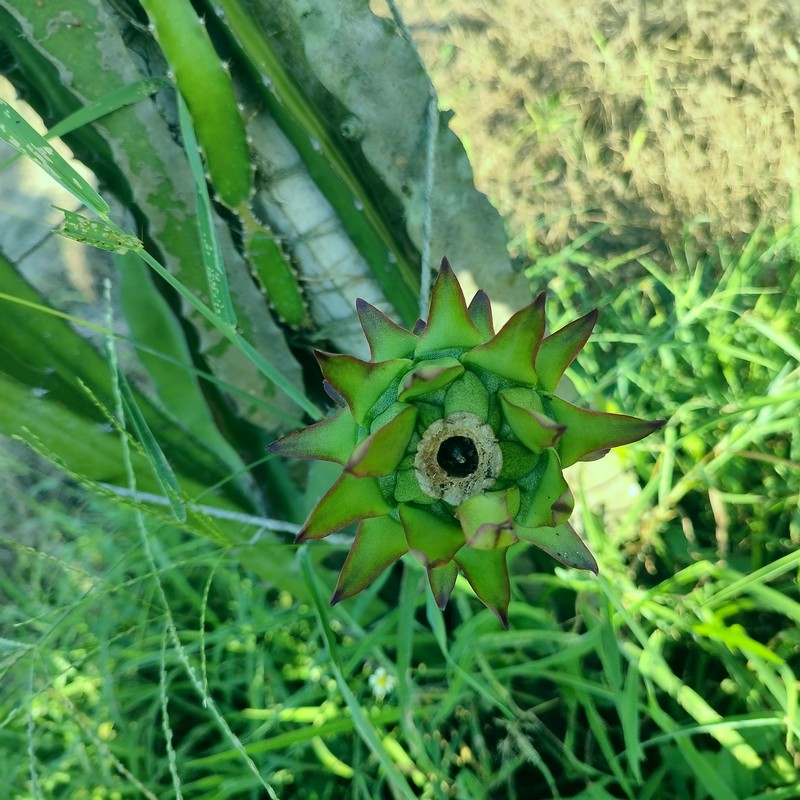
Label: Immature Dragon Fruit